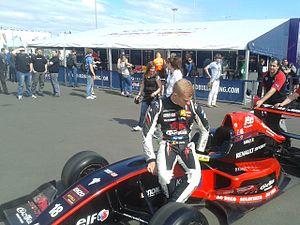
Benjamin Bailly, né le 22 mai 1990, est un pilote automobile belge.